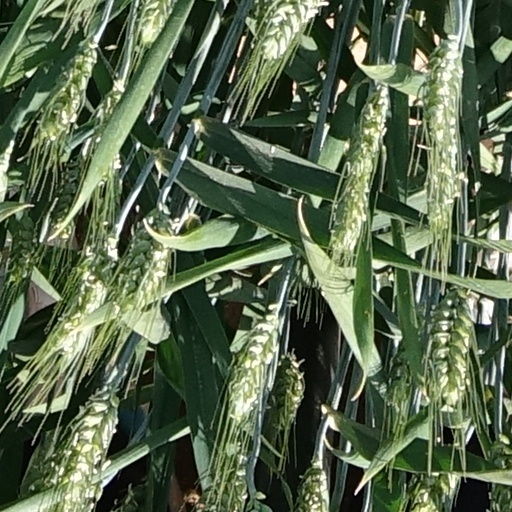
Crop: wheat